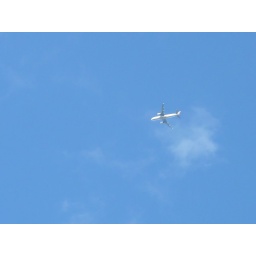
My toy plane floating in a sea of blue sky. So peaceful and cute ^_^